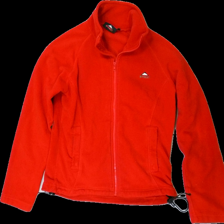
View: front
Type: Outerwear
Category: Ladies
Brand: Mckinley (Intersport)
Colors: Red
Material: 100% polyester
Pattern: Embroidered
Cut: Regular
Size: 38
Season: Autumn
Damage location: bottom right
Damage 2 location: bottom left
Price range: <50
Recommended usage: Export
Description: röd fleece kofta med broderad logga fram. nopprig över hela